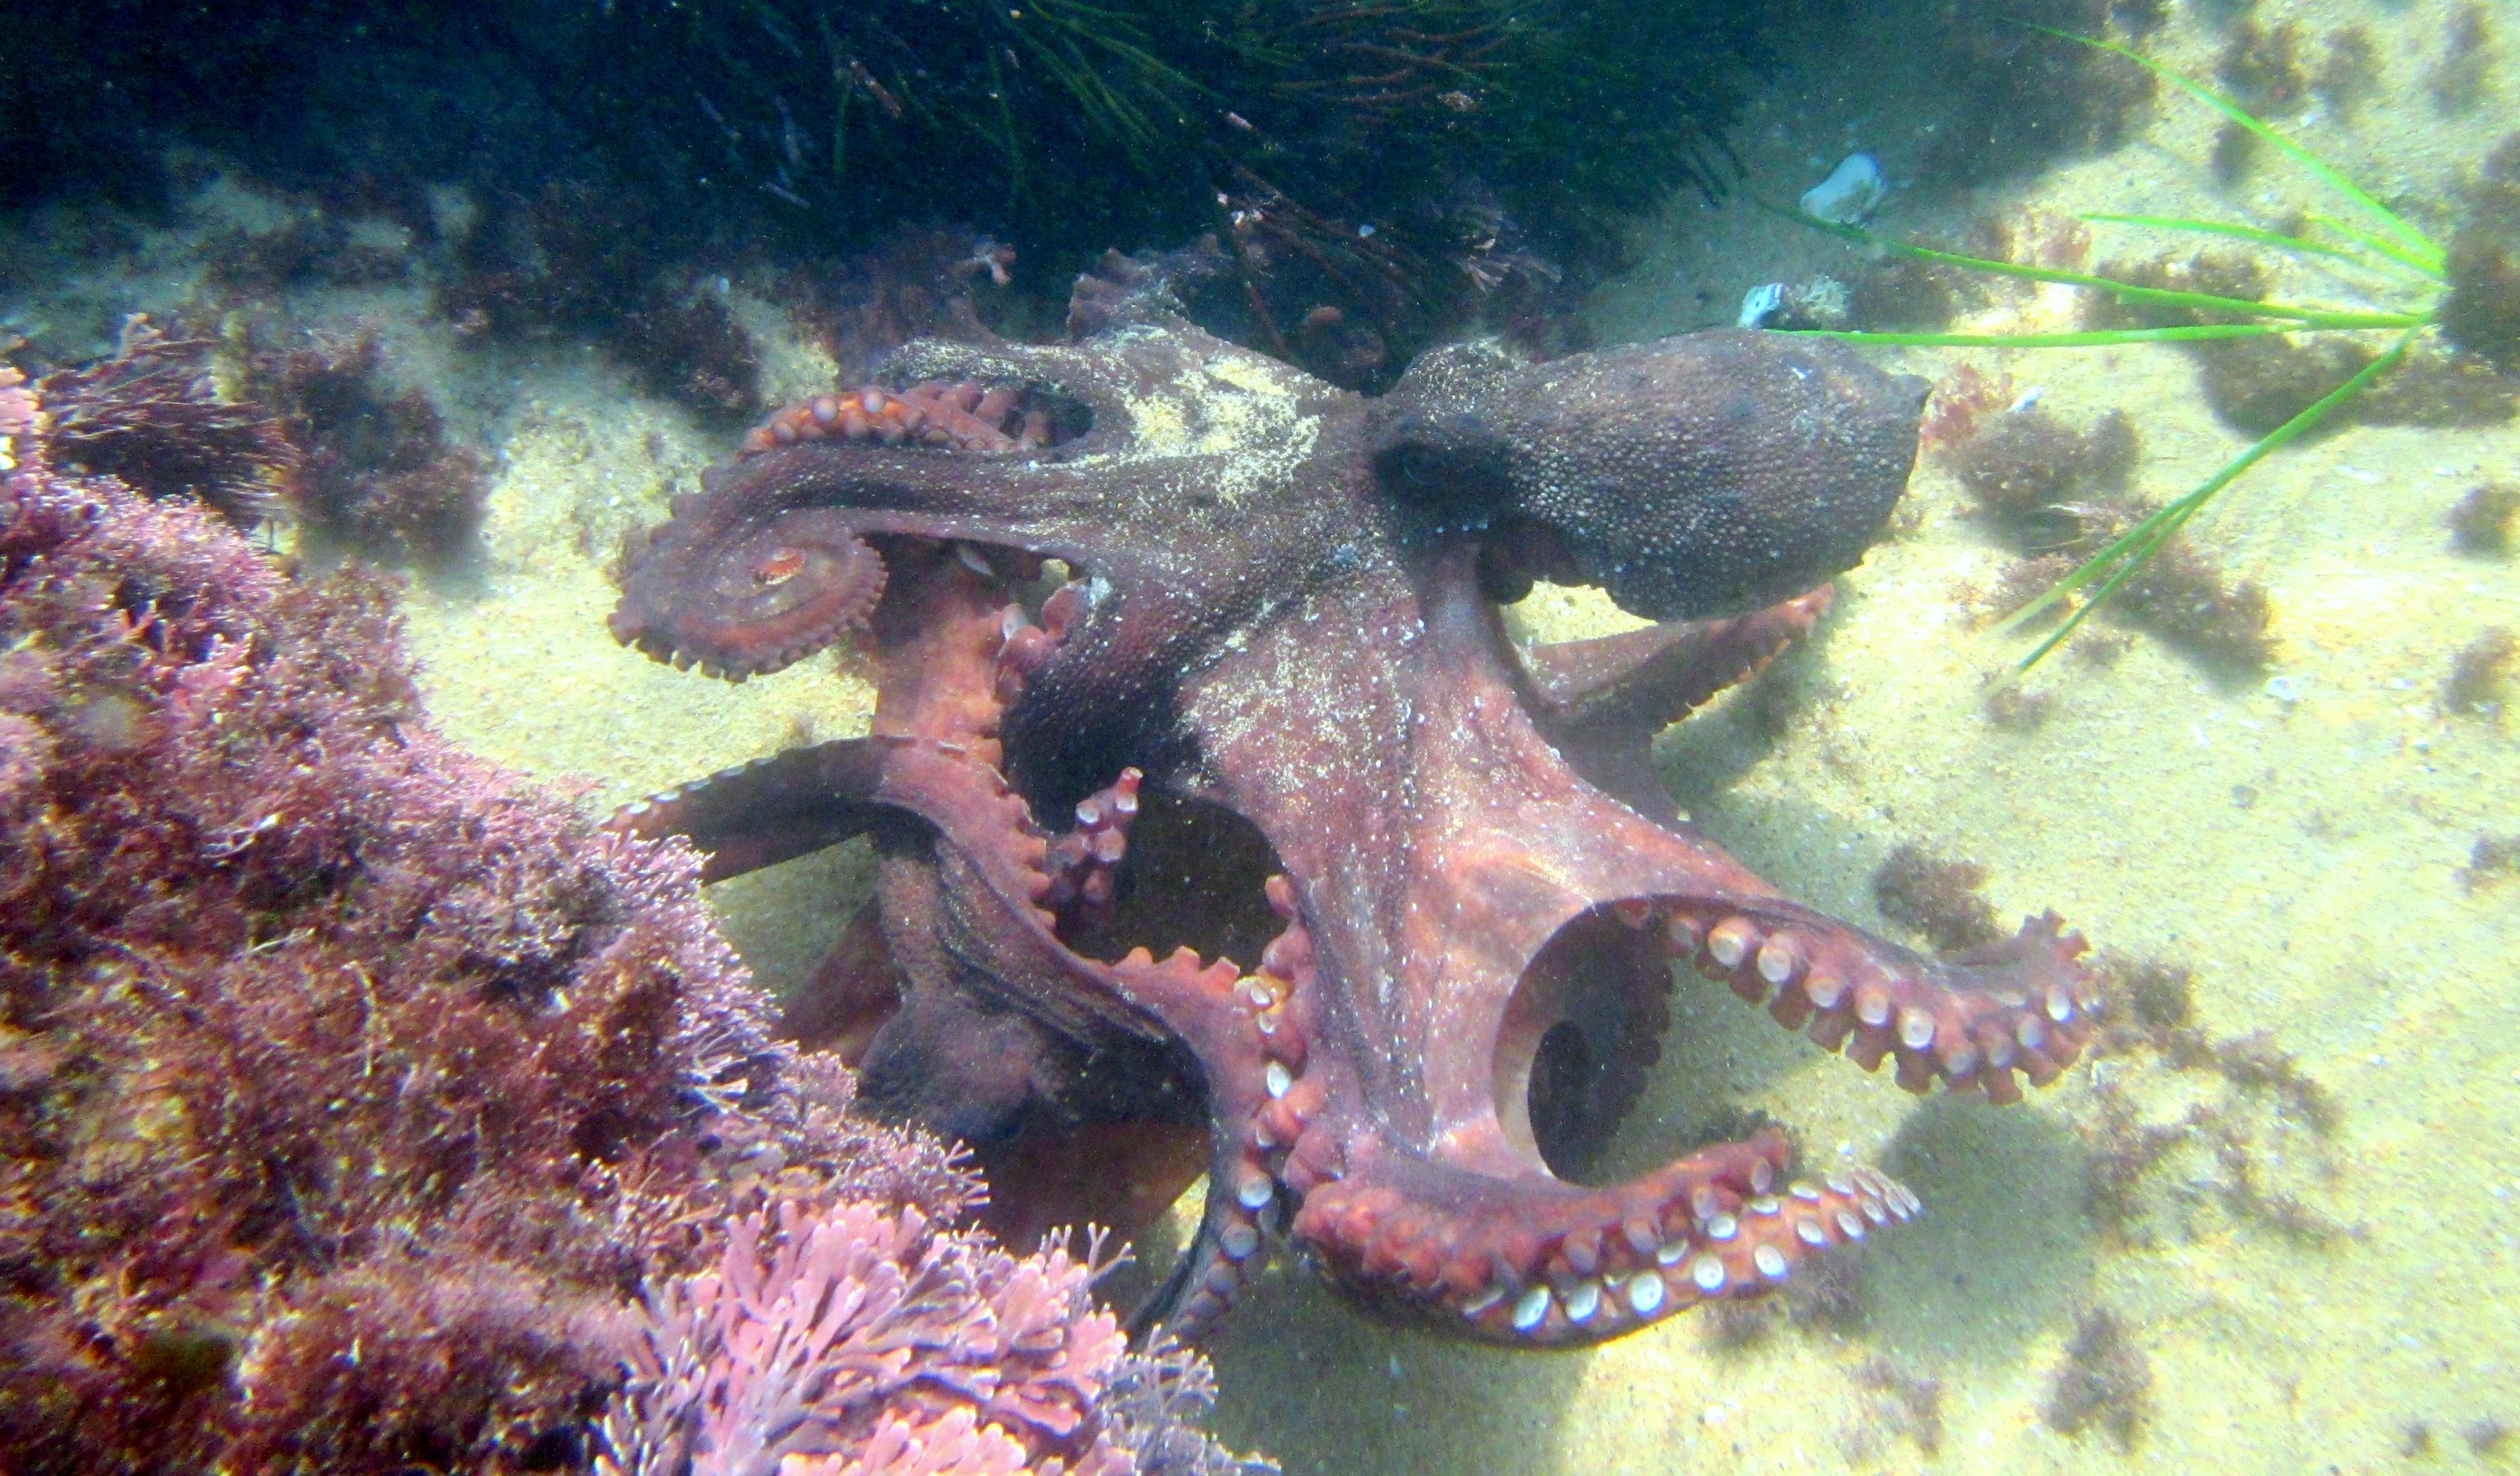
animal, underwater, biology, fauna, coral, coral reef, invertebrate, reef, octopus, snorkel, sea life, scuba, kraken, organism, marine biology, coral reef fish, marine invertebrates